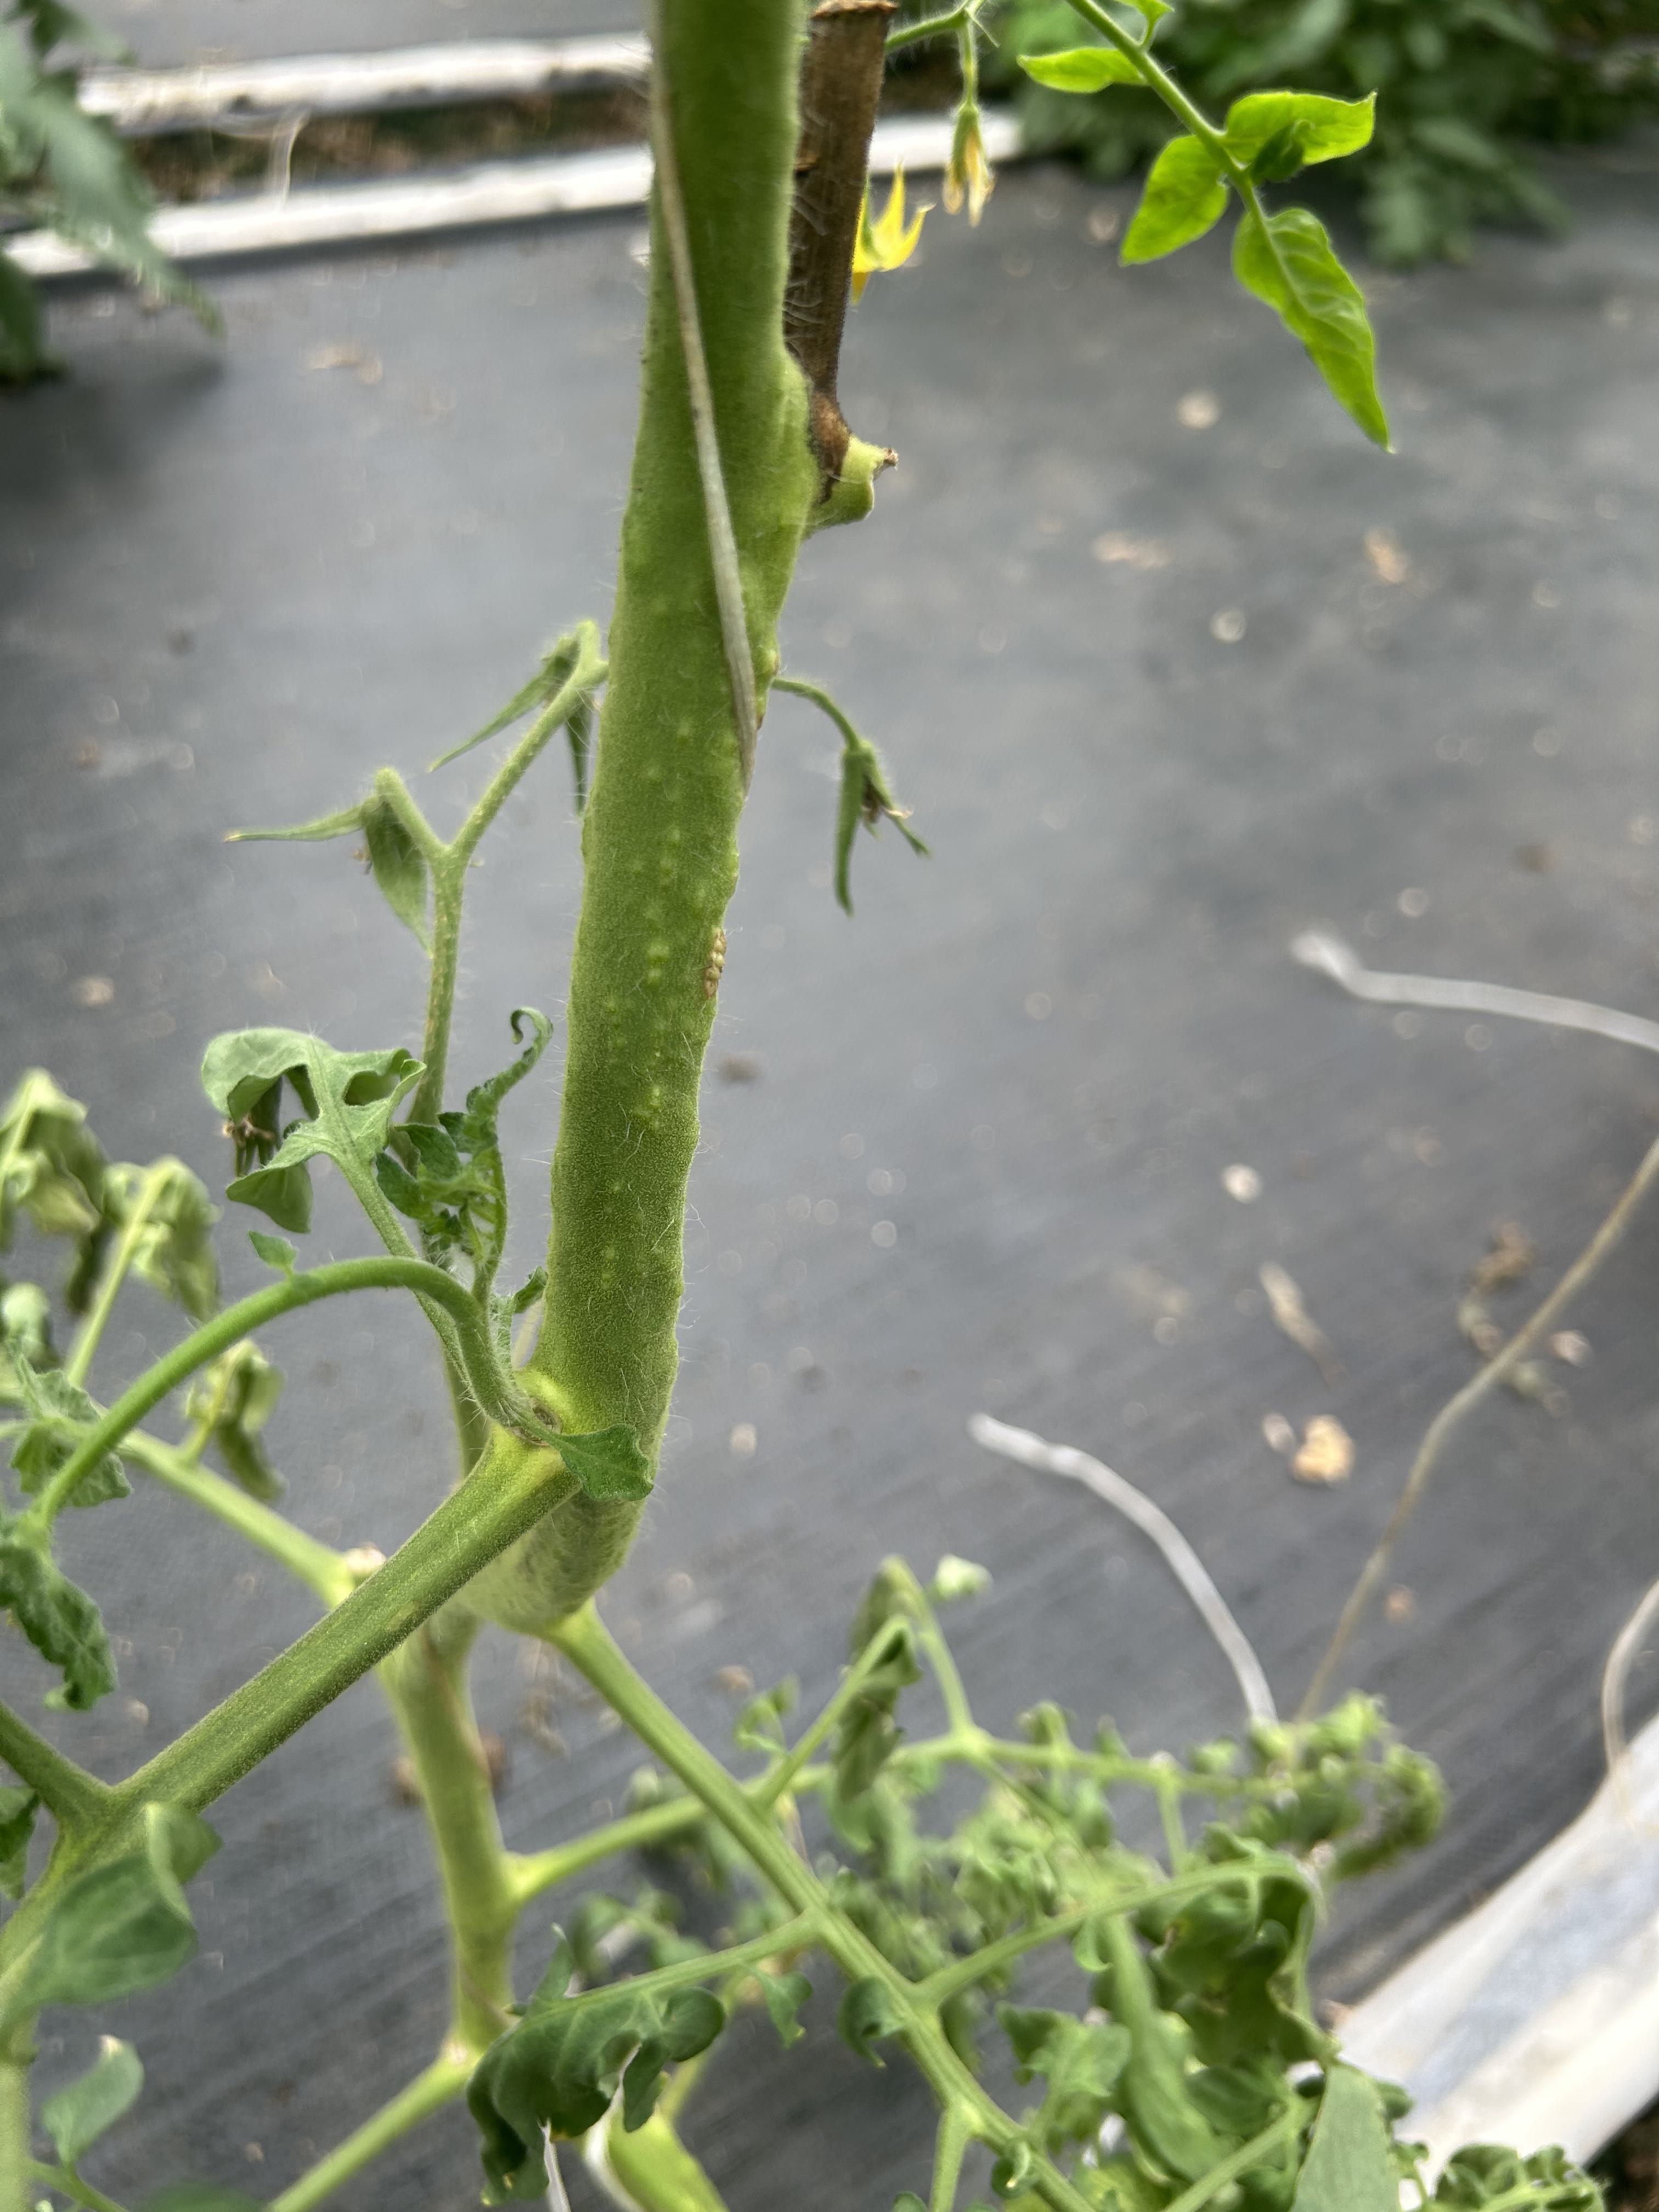
Disease: Wilt